Religion in Karnataka

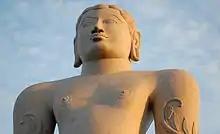
Gommateshvara Bahubali, 981 CE.

The Empires and Kingdoms that came to rule from Karnataka were prolific builders. The Badami Chalukyas spawned the "Vesara" style of architecture and experimented with several myriad styles with frequent intermixing of "Nagara" and Dravida concepts. This period is the beginning of Hindu rock cut architecture, both in stand alone and cave temple idioms, numerous examples of which exist in Pattadakal, Aihole and Badami - (Badami Cave Temples). Their successors, the Rashtrakuta created master piece temples further favoring Dravidian concepts. Most of their temples in Karnataka are scattered over northern Karnataka districts.